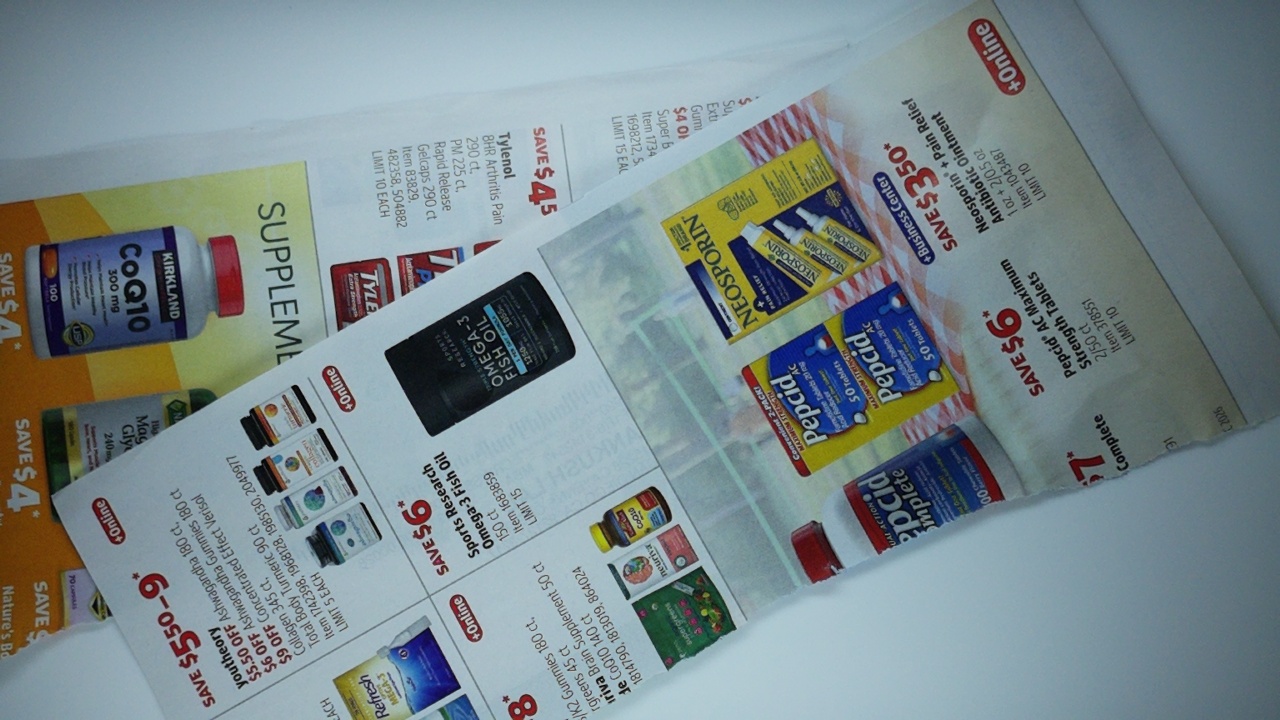
Label: recycle